Greg Tubbs

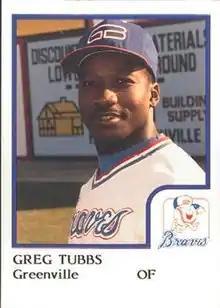
Tubbs with the Greenville Braves in 1986.

Gregory Alan Tubbs (born August 31, 1962) is a former Major League Baseball player who played for the Cincinnati Reds in 1993. After debuting on August 1, 1993, he only appeared in 35 games before his final game later in the year. Tubbs was drafted in the 22nd round of the 1984 amateur draft by the Atlanta Braves and was traded to the Pittsburgh Pirates for Rico Rossy.